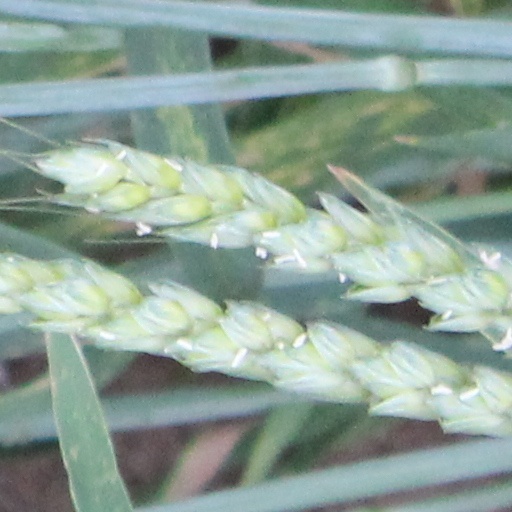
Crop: wheat